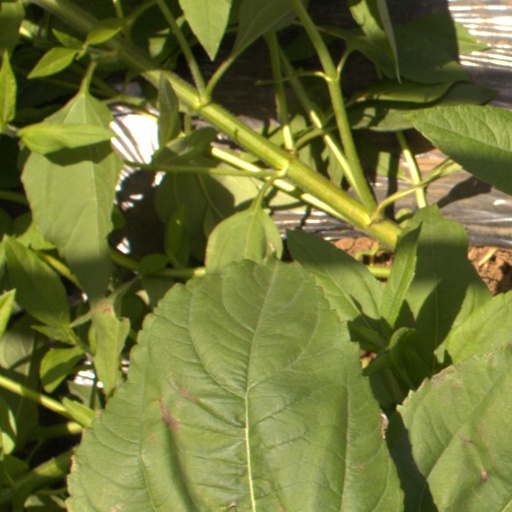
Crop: Jerusalem artichoke